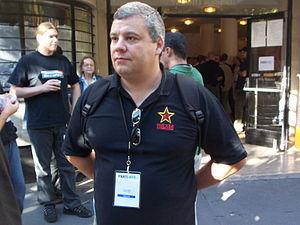
3 février : premier atterrissage sur la Lune en douceur réussi par la sonde soviétique Luna 9. Elle transmet les premières images du sol lunaire.